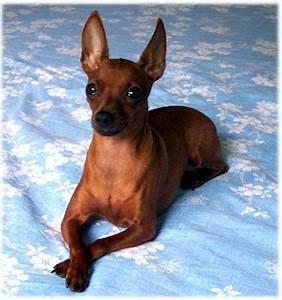
dog